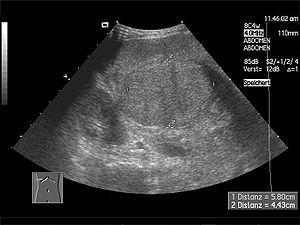
La cirrhose est une maladie grave du foie, résultant d’agressions biochimiques répétées, le plus souvent par la consommation chronique d’alcool ou par des virus hépatotropes mais pouvant aussi résulter de l’accumulation de graisses dans le foie, de maladies auto-immunes, de déficits enzymatiques ou autres. Elle est définie selon des critères morphologiques de fibrose et de transformation de l’architecture normale du foie en nodules structurellement anormaux dont la couleur roussâtre a inspiré le nom actuel de la maladie à Laennec. Ces anomalies structurelles s’accompagnent de surcroît de bouleversements de la fonction hépatique.